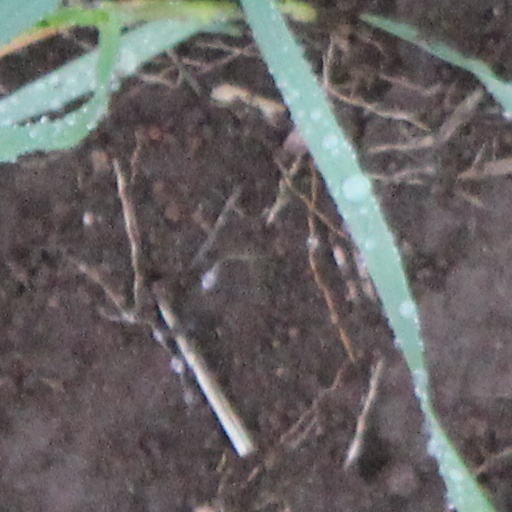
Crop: wheat